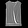
Label: Shirt